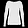
Label: Pullover